Ouvrage Fermont

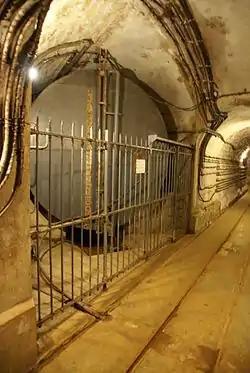
Cistern, with 60cm rails in the floor

By 1951 work was proceeding on renovation of many of the northeastern "ouvrages", including Fermont, with the aim of restoring their combat capability to block a potential advance by the Warsaw Pact. Fermont and Latiremont were designated the "môle de Crusnes", a fortified strongpoint. After the establishment of the French nuclear strike force, the importance of the Line declined. The "ouvrage" was abandoned by the military in 1967. In 1975 the property was transferred from the Ministry of Defense to an association for the restoration and preservation of Fermont, and in 1977 it was opened to the public.